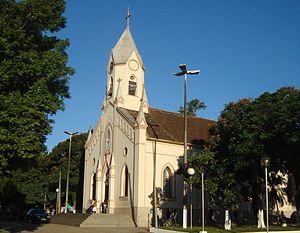
Alterosa est une municipalité brésilienne de l'État du Minas Gerais et la Microrégion d'Alfenas.